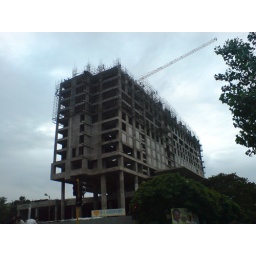
the building in front of pyramids, senapati bapat road